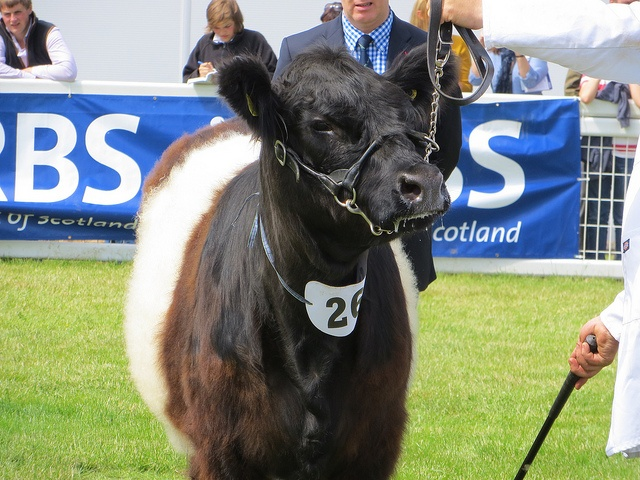
A calf is being inspected at a competition.
a camel is being shown off by some people
A brown and white cow with a number on it in grass field.
A large black and white cow standing in a  field.
a close up of a cow in a field with people watching